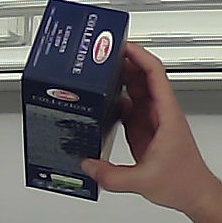
Product: barilla_lasagne